Litvinism

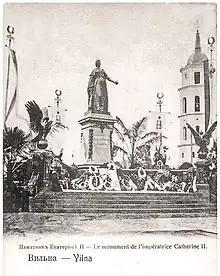
Monument of Russian Empress Catherine the Great in the Cathedral Square, Vilnius, which was unveiled in the early 20th century following the annexation of the Grand Duchy of Lithuania in 1795 and had inscription "separated to recover"

In September 1939, Vilnius was captured by the Red Army and the Belarusian nationalists (e.g. Anton Luckievich) publicly welcomed the accession of the Vilnius Region to the Byelorussian SSR, while the Communist Party of Byelorussia (e.g. Ivan Klimov) in Minsk also were positive about the possible attachment of Vilnius to the Byelorussian SSR. The CPB considered the Vilnius Region as a part of Western Belorussia and the NKVD of the Byelorussian SSR also claimed that the Vilnius Region should be annexed by the Byelorussian SSR. Provisionally, the Vilnius Region was administrated by envoys from Minsk, while the chairman of the provisional administration was the Belarusian . On 24 September 1939, an official ceremony was organized in the Belarusian Gymnasium of Vilnia to commemorate the accession of Vilnius to the Byelorussian SSR "forever and ever". On 7 October 1939, a rally was held in the Lukiškės Square which demanded to attach the Vilnius Region to the Byelorussian SSR, whose numbers of attendees the Soviet propaganda had inflated to 75,000 people. Furthermore, pro-attachment rallies were also held in other towns of the Vilnius Region during which its participants also demanded to attach the region to the Byelorussian SSR. Moreover, Byelorussian SSR central newspapers proclaimed that "Vilnius is Byelorussian again", additionally arguing that it was a "historical justice" and discussing plans for Belarusization of the Vilnius Region. Articles in Soviet publications (in the Byelorussian SSR and outside of it) narrated that the Grand Duchy of Lithuania was a "Belarusian state", therefore according to them the Belarusians had "historical rights" to the Vilnius Region. The publishing of the newspaper was started in the Vilnius Region and other regional centres of the Byelorussian SSR which regularly promoted ideas about the Belarusians' "historical rights" to the Vilnius Region. Panteleimon Ponomarenko, a First Secretary of the Communist Party of Byelorussia, issued authorizations to Ivan Klimov to declare Vilnius as the capital of Western Belorussia. The preparations for the elections to the People's Assembly of Western Belorussia were started in the Vilnius Region and there even were ideas to move the Byelorussian SSR capital from Minsk to Vilnius. Nevertheless, none of the Soviet Union's documents in 1939 officially stated that Vilnius belongs to the Byelorussian SSR.